Bernhardt Holtermann

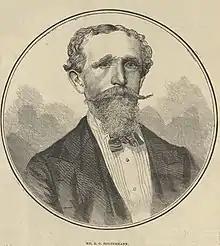
Bernhardt Holtermann in 1880

He built a large mansion, "The Towers" in North Sydney, complete with a stained glass window depicting himself and the specimen. Located at a panoramic location near Blue and William streets, he resided there until his death in 1885 and its site is now the Sydney Church of England Grammar School. He invested wisely and kept his wealth, allowing him to take up his true passion of photography.